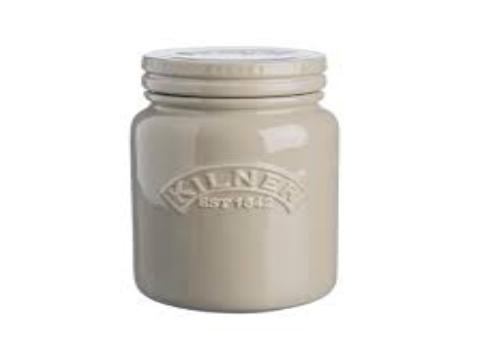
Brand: kilner
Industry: Necessities